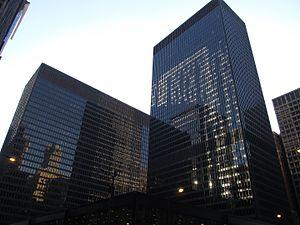
Ludwig Mies van der Rohe est un architecte allemand naturalisé américain, né le 27 mars 1886 à Aix-la-Chapelle et mort le 17 août 1969 à Chicago.